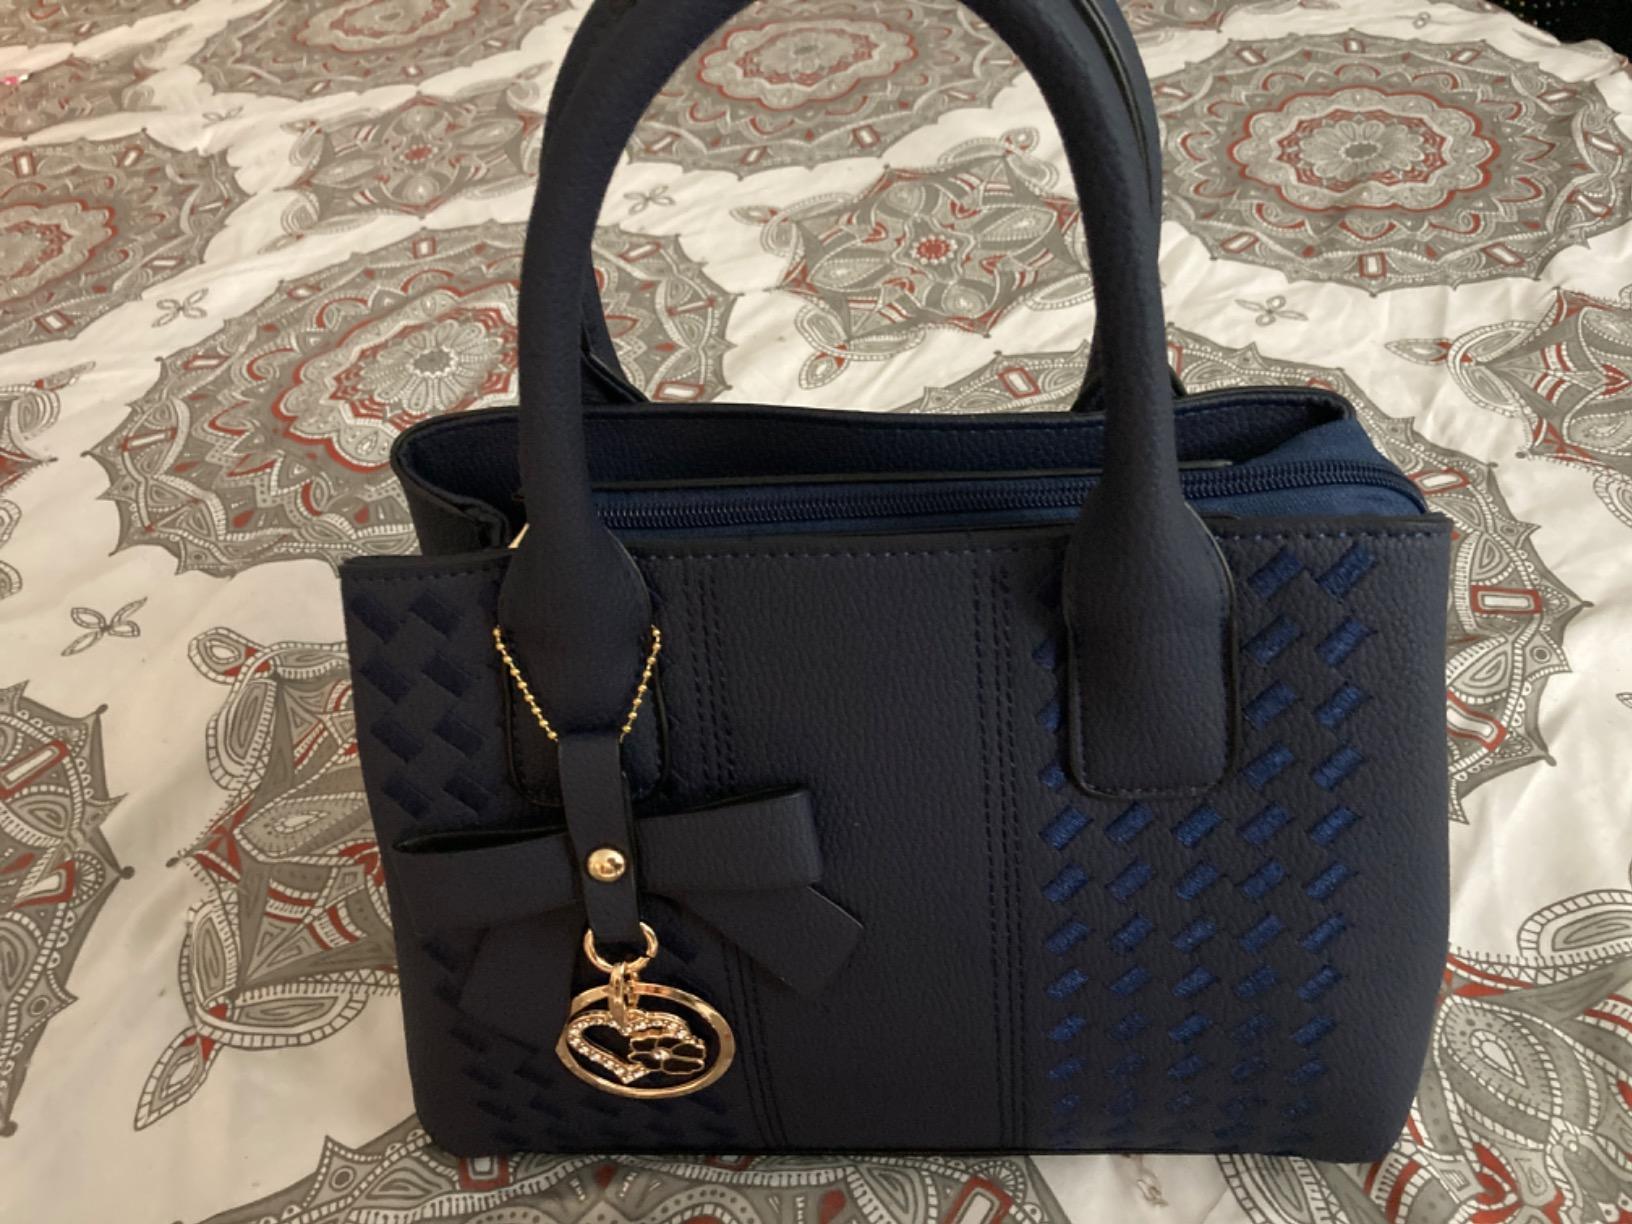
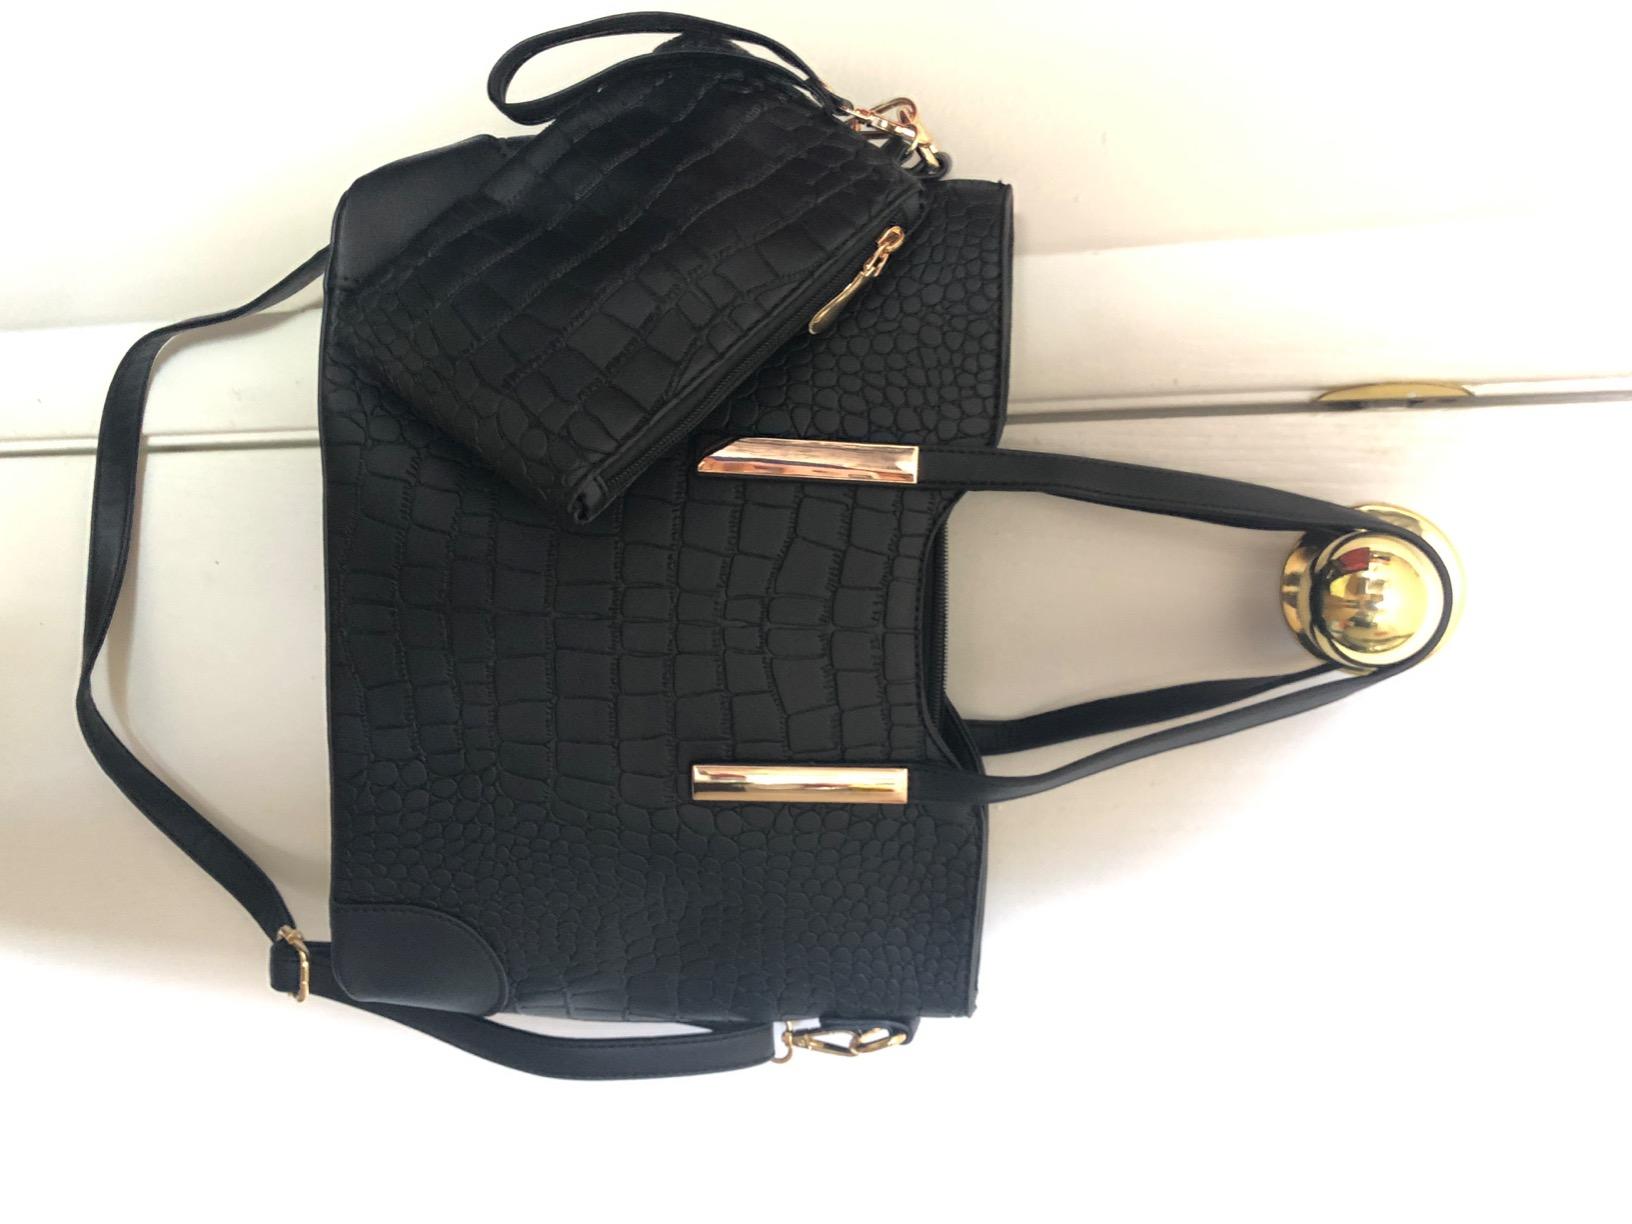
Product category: accessories_handbag
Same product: no